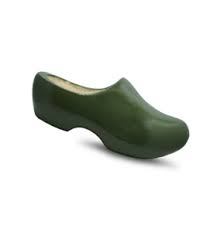
Label: Clog